Schellingwoude

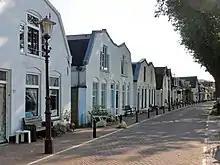
Eastern part of the neighbourhood

In 1622, the population of Schellingwoude was 1,048; by 1809 this number had fallen to 684. The decline in the trade and shipping activities was the main cause of this reduction. Activities that remained were farming, fishing and some industrial activity. In 1800, Schellingwoude had two mills. An important complex of locks, the Oranje Locks, together with a steam pumping station, was ready in 1872. King Willem III had laid the first stone on 29 April 1870. The Oranjesluizen and the Schellingwouder Bridge, built in 1957 over the Buiten-IJ, are two landmarks at the east side of the village.